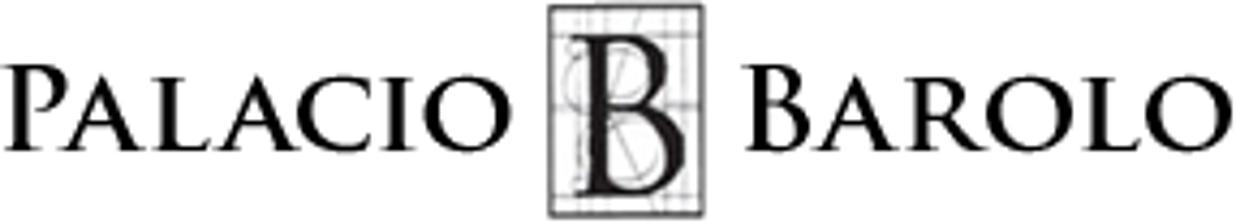
Building: Palacio Barolo
Country: Argentina
Year built: 1923
Office building in Buenos Aires, Argentina Barolo Palace Palacio Barolo General information Type Office building Architectural style Art Nouveau, Art Deco, Eclecticism, Gothic Location Buenos Aires , Argentina Address Avenida de Mayo 1370 Construction started 1919 Completed 1923 Opened 1923 ; 102 years ago ( 1923 ) Height 100 metres Technical details Floor count 22 Design and construction Architect(s) Mario Palanti Main contractor Wayss & Freytag Website palaciobarolo.com.ar National Historic Monument of Argentina Designated 1989 Palacio Barolo is a landmark office building, located at 1370 Avenida de Mayo , in the neighborhood of Monserrat , Buenos Aires , Argentina . It stood as Buenos Aires' tallest building for more than a decade until the construction of the Kavanagh Building in 1936. Its twin brother, Palacio Salvo , is a building designed and erected in Eclectic style , built by the same architect in Montevideo. This building was declared a national historic monument in 1997. Currently, the building has several travel agencies, a Spanish school for foreigners, a store that sells clothes for tango, offices and studios of architects, accountants, lawyers, and designers. History Luis Barolo (left); (right): view of the building c. 1925 Italian architect Mario Palanti was commissioned to design the building by entrepreneur Luis Barolo, an Italian immigrant who had arrived in Argentina in 1890 and had made a fortune in knitted fabrics. The basic design, in eclectic style, was conceived simultaneously with one for the Palacio Salvo in Montevideo , Uruguay . The Palacio Barolo was designed in accordance with the cosmology of Dante's Divine Comedy , motivated by the architect's admiration for Alighieri . There are 22 floors, divided into three "sections". The basement and ground floor represent hell, floors 1-14 are purgatory, and 15-22 represent heaven. The building is 100 meters (330 feet) tall, one meter for each canto of the Divine Comedy . The lighthouse at the top of the building can be seen all the way in Montevideo, Uruguay. The owner planned to use only 3 floors, and to rent the rest. When completed in 1923 it was the tallest building, not only in the city, but also in the whole of South America . It remained the city's tallest building until 1935 when, on completion, the Kavanagh Building acquired this distinction. Today it houses mainly lawyers' offices, a Spanish-language school, and a store that sells Tango clothing. Technical details The steel-structured skyscraper measures 100 meters and has 22 floors; each floor has a unique design and ornamentation. Staying with the Divine Comedy (in addition to the meter for each canto), the lighted beacon at the top of the building represents the nine choirs of angels. The structure is topped by a small spire with an ornament depicting the Southern Cross constellation . The building is listed in the Emporis database. The building's foundations conform to the golden ratio . The skyscraper was constructed to house Dante's ashes; Barolo believed "that Europe had begun drifting toward collapse" and wanted to house them as far away as possible from the Continent. The lobby features a central hall adorned with inscriptions in Latin verse and monster statues. It radiates out from a central dome into nine vaulted archways; these represent the nine circles of hell as described the Inferno. The first three floors have geometric figures representing the alchemical symbols for fire, the colors of the Italian flag , and various Masonic symbols on the walls and floors. The lobby also has operational antiquated elevators. The lighthouse on the top of the building along with the Palacio Salvo in Montevideo, Uruguay, were designed to serve as a welcome to visitors arriving from the Atlantic Ocean to the Rio de la Plata estuary , similar to the Pillars of Hercules . The ornamental spire aligns with the actual Southern Cross constellation on July 9, Argentine Independence Day . Gallery The Graf Zeppelin flying over the building in 1934 References Mimi Bohm, Buenos Aires, Art Nouveau, Ediciones Xavier Verstraeten, Buenos Aires, 2005. Palacio Barolo brochure from a guided tour.